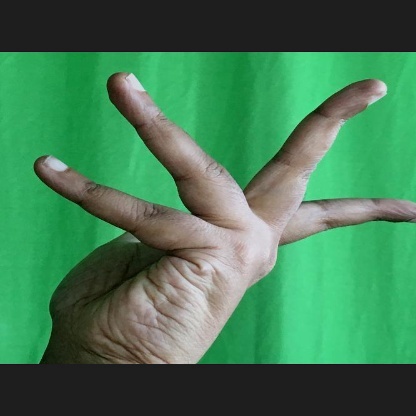
Mudra: Alapadmam